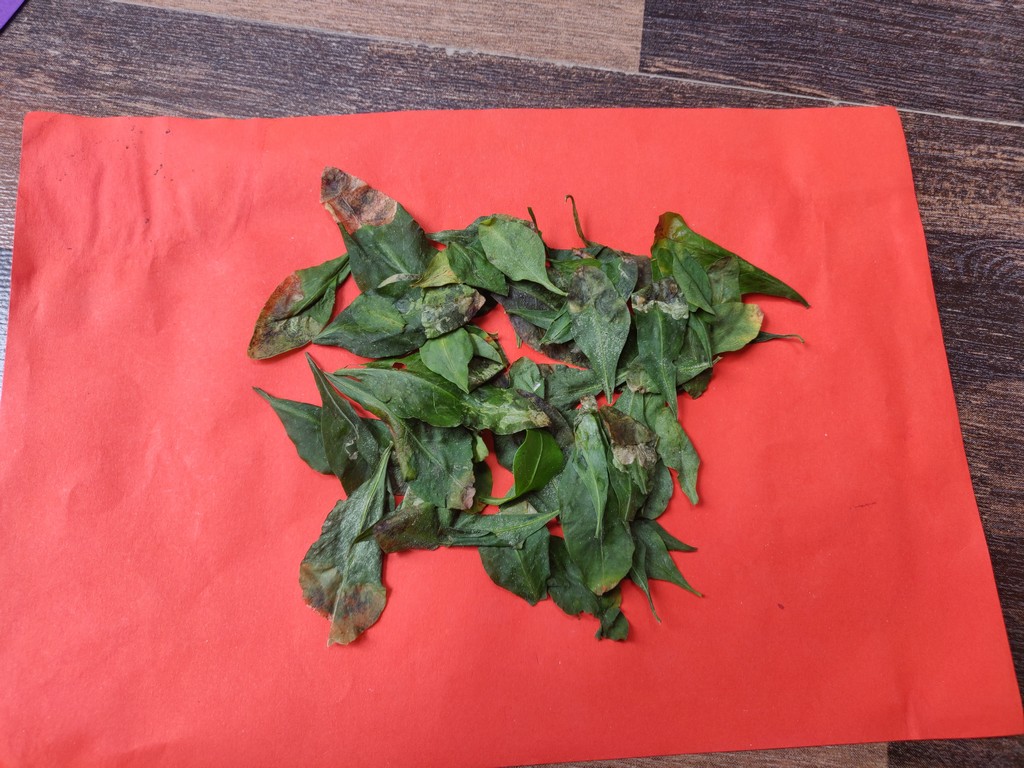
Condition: Unhealthy
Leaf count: multiple
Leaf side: unknown